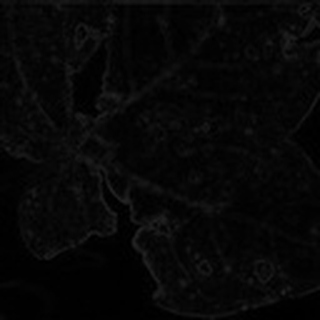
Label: cotton_bacterial_blight